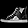
Label: Sneaker